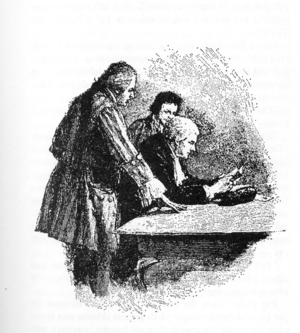
Illustration de Walter Paget pour l'édition de 1899 de ""L'Île au trésor"" de Robert Louis Stevenson."